Bible case

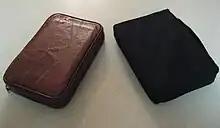
Bible cases made from leather (left) and synthetic fabric (right).

A Bible case is a small, generally rectangular shaped bag, the primary purpose of which is to protect the owner's Bible from damage and also to allow the owner to easily identify their bible from others. They are made from a number of different materials, amongst the most popular being, leather, denim and suede. Most are fastened with a zip although some may use snap fasteners. The cases are generally only slightly larger than the bibles themselves and are therefore available in many different sizes.